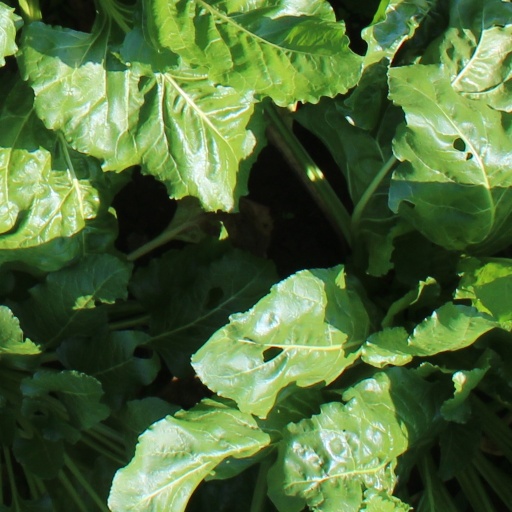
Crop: sugar beet